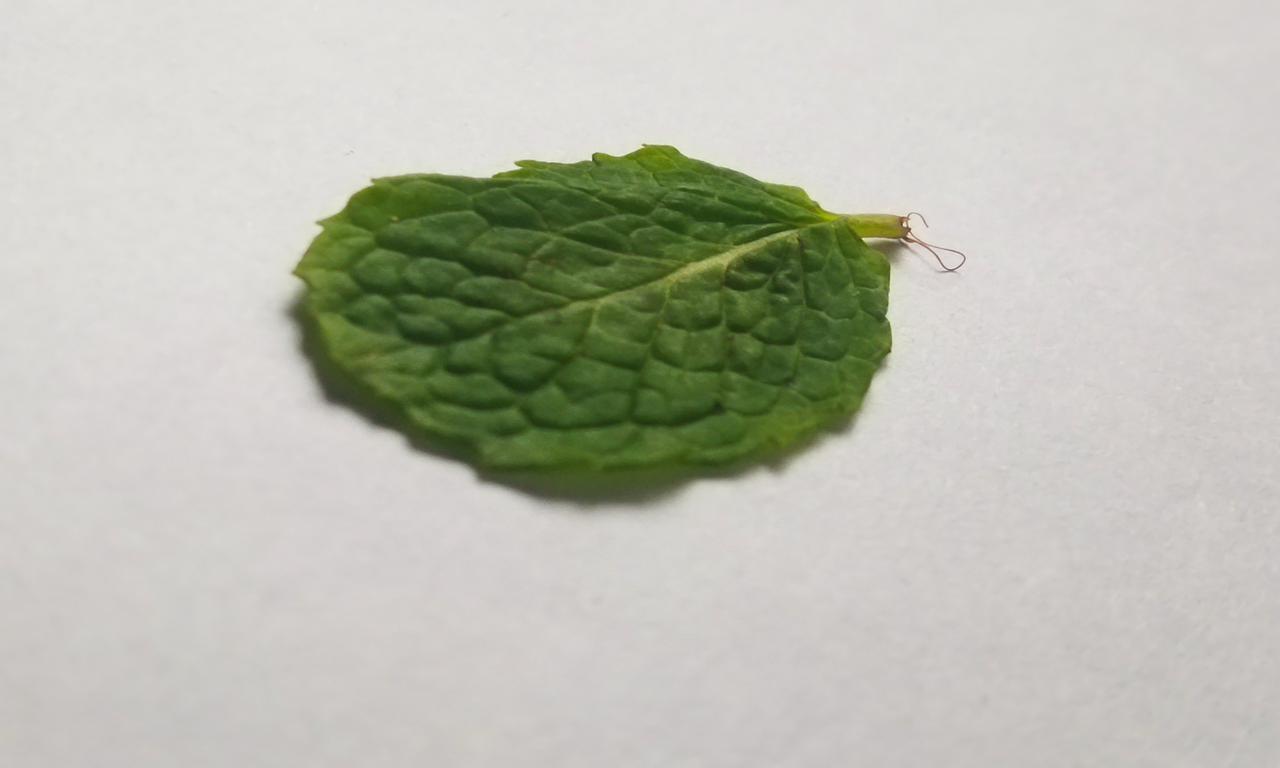
Label: Fresh